Fox Haven Plantation

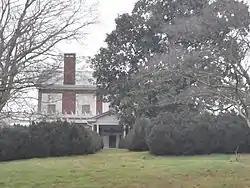
Fox Haven Plantation, March 2015

Fox Haven Plantation is a historic plantation house located in Green Hill Township near Rutherfordton, Rutherford County, North Carolina. It was built in 1823, and is a two-story, five bay by three bay, brick dwelling with Federal-style design elements. It sits on a low brick foundation and has two interior chimneys on the rear facade and one on the front facade. The building had three entrances when originally built, but at a later date, one of the entrances was redone to be a window. The attic of the house is unfinished.